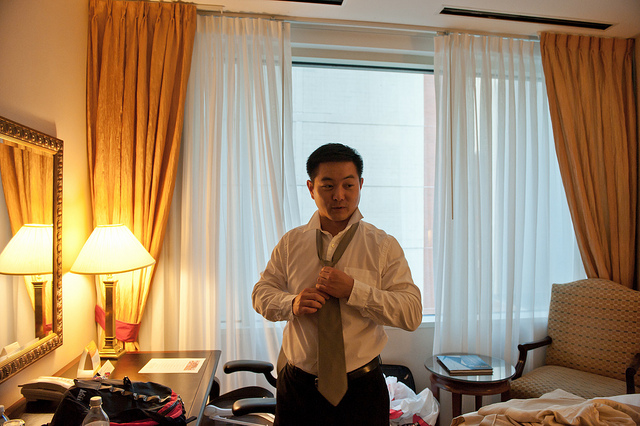
user: Given an image and a question. Answer the question in a short answer. Question: Is this person getting dressed for an interview or a pool party? Short Answer:
assistant: interview